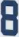
Number: 8